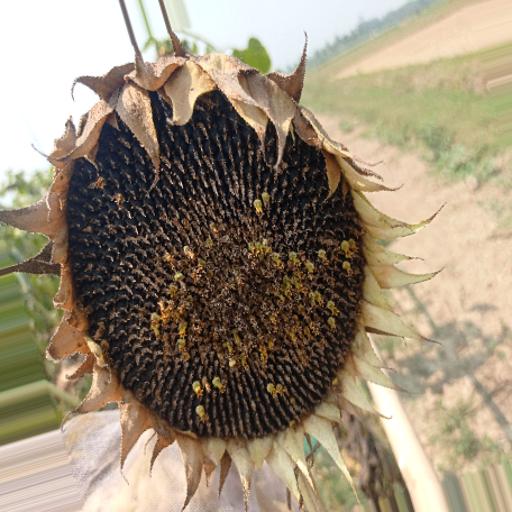
Label: Gray_mold